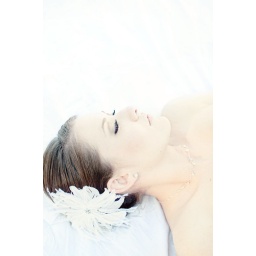
a flower in your hair, there is white everywhere..